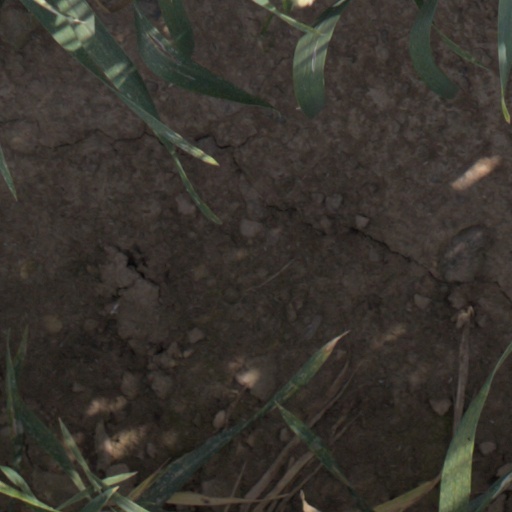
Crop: wheat